Empire (2015 TV series)

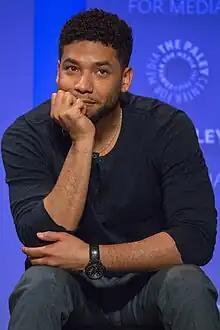
Smollett in 2016

Howard, Henson and Sidibe filmed the pilot episode in Chicago (Cinespace Chicago Film Studios) in March 2014. On May 6, 2014, Fox picked up "Empire" as a series order for its 2014–15 television schedule. On May 12, 2014, Fox announced that "Empire" would air as a midseason replacement, rather than as a part of the fall schedule. On November 19, 2014, it was confirmed that the pilot episode would premiere on January 7, 2015, following the season 14 premiere of "American Idol".